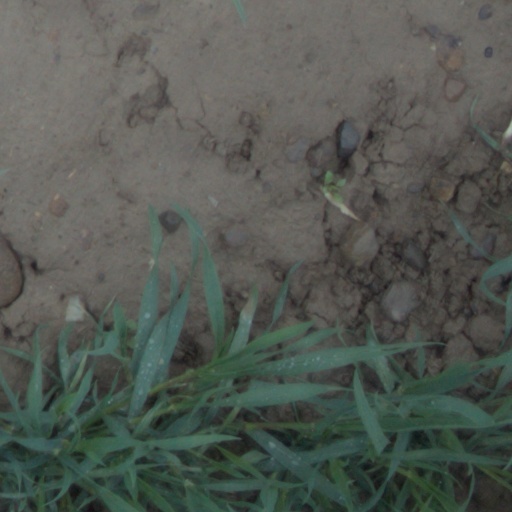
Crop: wheat